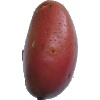
Label: Potato Red Washed 1